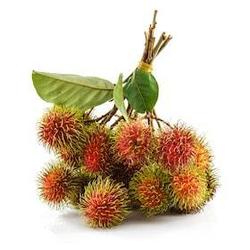
Label: Rambutan